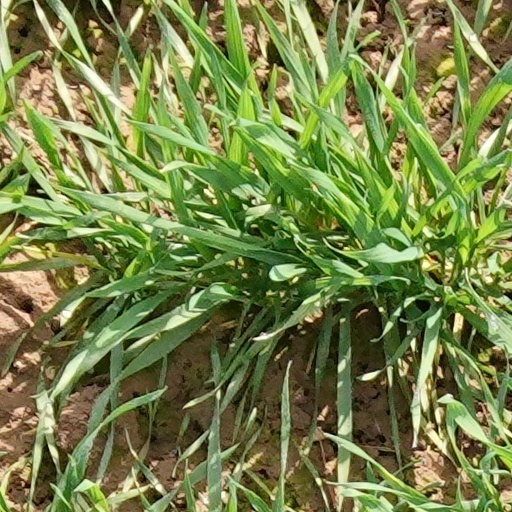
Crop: wheat